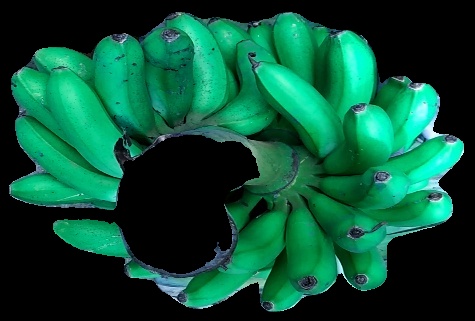
Variety: rasbale
Grade: grade1